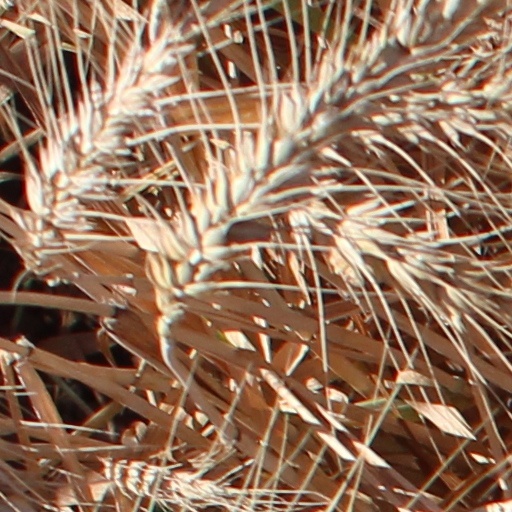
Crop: wheat